Reykjavík

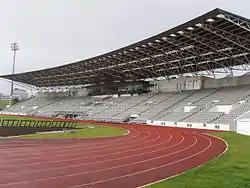
Laugardalsvöllur

There are no public railways in Iceland, because of its sparse population; however, the locomotives used to build the docks are on display. Proposals have been made for a high-speed rail link between the city and Keflavík.